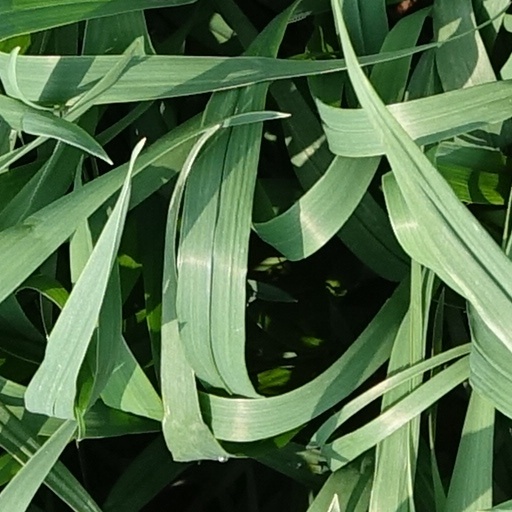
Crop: wheat